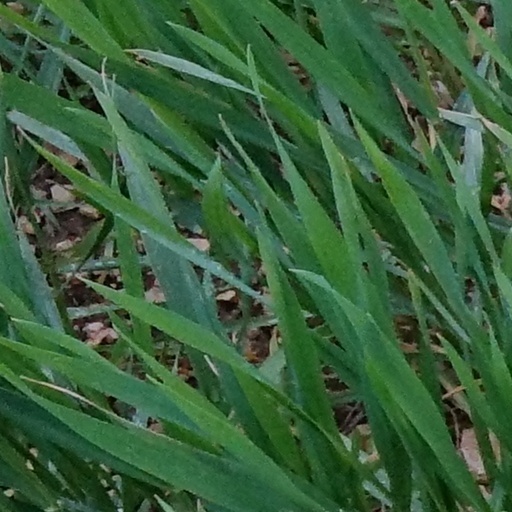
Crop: wheat